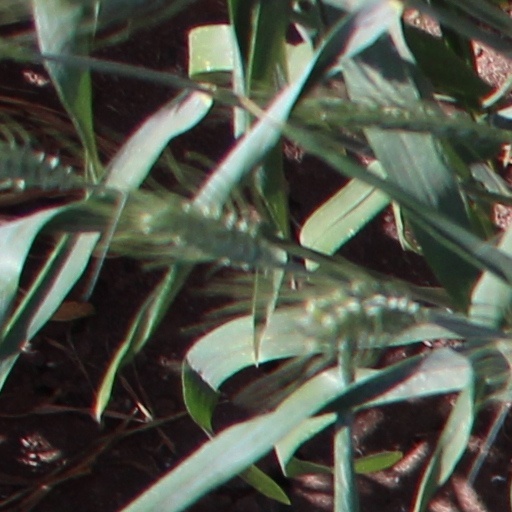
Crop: wheat